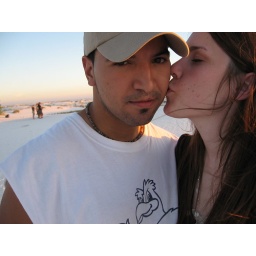
On vocation in the white sand dunes.